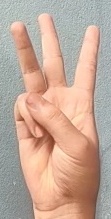
ASL sign: W